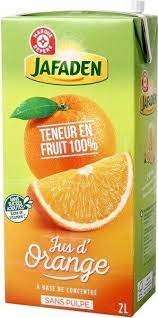
Label: cardboard